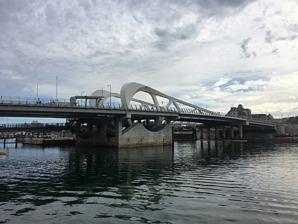
Building: Johnson Street Bridge
Country: Unknown
Year built: 1924
Bridges in Victoria, British Columbia, Canada This article needs to be updated . Please help update this article to reflect recent events or newly available information. ( July 2017 ) Johnson Street Bridge Coordinates 48°25′41″N 123°22′18″W / 48.428061°N 123.371594°W / 48.428061; -123.371594 Carries 3 lanes of Esquimalt Road Locale Victoria, British Columbia Characteristics Design Single-leaf rolling bascule Longest span 46 m (151 ft) History Opened 31 March 2018 Location The Johnson Street Bridge is a bascule bridge spanning the Victoria Harbour in Victoria , British Columbia . Four known bridges have spanned the narrows between Victoria's Inner Harbour and Upper Harbour, connecting Johnson Street on the east shore with Esquimalt Road on the west shore. The current bridge is Canada's largest single-leaf bascule bridge. First bridge, 1855–1862 A low wagon bridge was completed in 1855, which blocked marine traffic. It was dismantled in 1862 and was replaced with a ferry service. Second bridge, 1888–1923 Johnson Street Bridge archive photo In 1888, a hand-operated swing bridge of limited load capacity was built for rail and foot traffic only. Third bridge, 1924–2018 Via Rail Dayliner crossing the Johnson Street Bridge after completing a Victoria-Courtenay round trip, May 13, 2008 Description The third Johnson Street Bridge was built as two adjacent, independent, heel trunnion bascule bridges , a three-lane road span of 350 long tons (392 short tons; 356 t), and a single-track rail span of 150 long tons (168 short tons; 152 t). The approaches were fixed steel girders; the east 34 m (112 ft) and the west 22 m (72 ft). Counterweights were of hollow concrete weighing 780 long tons (870 short tons; 790 t).  Operating struts were moved by pinions powered by 56-kilowatt (75 hp) electric motors. History The Johnson Street Bridge was designed under the direction of Mr. F. M. Preston, City Engineer in 1920. The Strauss Bascule Bridge Company , which held the patents on the design, prepared the plans for the 45 m (148 ft) bascule spans and the operating machinery. The superstructure of the bridge was fabricated in Walkerville, Ontario of 100 tons of steel. The sub-structure was built by the City of Victoria Engineering Department and required 9,144 cubic metres (11,960 cubic yards) of concrete.  The bridge was completed at a cost of $918,000 (27 per cent higher than the estimated cost of $720,000) and opened in January 1924. The bridge originally had street car rails running down the center of the road span, but they were never used, and were removed a few years later. In 1966, the wood deck was replaced with steel grid, as rainwater absorbed by the deck unbalanced the bridge, straining the lifting gear.  In 1979, extensive repairs were made to the superstructure, which had become severely corroded. Following these repairs, the bridge was painted blue. The paint was selected because the oxides of its pigment are the same colour as the paint so that little fading of the colour occurs. The City of Victoria had used the same blue paint for the lamp standards throughout the city. In 1995, abnormally high temperatures caused the steel decking to expand to the point the bridge would not open or close properly. This necessitated the removal of about 25 mm (1 in) of the decking. Daily traffic in 2010 was 30,000 trips a day at peak usage, of which 4000 are pedestrians, 3000 cyclists, and 23,000 vehicles.  Until 2011, the rail span for the E&N was used twice a day by the Via Rail Dayliner , for trips up the island towards Duncan , Nanaimo and Courtenay . Condition assessment On April 2, 2009, the preliminary results of an overall condition assessment of the Johnson Street Bridge were presented to Victoria City Council; Council gave approval-in-principle on April 23, 2009 to replace the 85-year-old Johnson Street Bridge. The Delcan Report concluded: Based on the findings of this study either a repair or a replacement option could be justified from a cost perspective. There is, however, in our opinion a need to address the seismic vulnerability of the existing bridge given that it is heavily trafficked and located in the most seismically active city in Canada. In this report we have suggested that this vulnerability should be addressed within 2 to 3 years by implementing a seismic retrofit or by replacing the bridge. After a detailed presentation by City Engineering staff and Delcan engineering consultants, and lengthy discussion by council, an approval-in-principle to proceed with replacement of the bridge was made. "Today’s decision is an exciting first step that will significantly improve a vital transportation corridor to downtown.  There is a tremendous amount of work ahead and we will continue to make thoughtful, prudent decisions as we proceed through this process."  Mayor Dean Fortin. On July 9, 2009, Victoria City Council asked staff to proceed with pursuing a design-build model and developing terms of reference for an advisory panel of community representatives to participate in the Johnson Street Bridge Replacement Project. On July 24, 2009, seven residents of Greater Victoria were named to the Johnson Street Bridge Citizen Advisory Committee and City Council awarded the Owner's Representative contract to MMM Group Limited to project manage the replacement of the 85-year-old bascule bridge. Victoria City Council was presented on September 8, 2009 with the 3 design concepts for the new Johnson Street Bridge. On September 24, 2009, City Council decided on the Rolling Bascule Bridge as the design for the new Johnson Street Bridge after reviewing public feedback, recommendations from the Citizens Advisory Committee and advice from a staff technical committee. On November 19, 2009, the city council voted in favour of an Alternate Approval Process to require a counter petition. (Vote, out of 8: 4 in favour, 2 against, 2 absent) If more than 10% of residents (6400) would oppose the borrowing bylaw, then the issue would go to a referendum. During October and November 2009, the Province of BC declined to contribute to funding the bridge project. A few weeks later the federal government approved a $21 million grant for the replacement project. Federal funding came from the Build Canada Fund. In December 2009, a counter petition was launched to force the city to go to a referendum to obtain approval for funding bylaw No.09-057 to borrow $42 million towards the total of $63 million, with $21 million coming from federal funding. The text of the petition reads: "I, the undersigned elector residing or owning real property within the City of Victoria, do hereby present my name on this elector response form for the purpose of opposing the Council of the City of Victoria adopting Loan Authorization (Johnson Street Bridge) Bylaw No. 09-057 without first obtaining the assent of the electors by a vote (referendum)." Signatures were to be gathered by January 4, 2010. On January 4, 2010, organizers presented a successful counter petition to City Hall, with 9872 valid Victoria elector signatures. The borrowing bylaw for the bridge project went to a referendum. In February 2010, the city commissioned MMM Group to prepare a full Class C report on comparable options for replacement and rehabilitation. On May 27, 2010, the results of an Ipsos Reid survey were released. Residents taking the survey ranked their priority factors for the bridge as: a dedicated pedestrian walkway, lifespan of the bridge, cost, dedicated bike lanes, accessibility for other users (wheelchairs, scooters, strollers, visually impaired), and safety, above heritage value and having a rail crossing. Business owners did not see a benefit from one bridge option over the other, but concerns over cost and construction issues including potential closures were noted. On June 11, 2010, Banjar Management's Economic Impact Assessment identified economic benefits of the bridge to "range between $48 million and $54 million for the rehabilitation alternative and $47 to $53 million for replacement of the bridge over the four to five years required for project delivery." Negative economic impacts were assessed as follows: DOWNTOWN VICTORIA BUSINESS IMPAIRMENT Full closure $10.3 million One lane open $5.1 million Two lanes open $2.6 million VEHICLE DIVERSION TRAVEL TIME COSTS Full closure $1.6 million One lane open $1.0 million Two lanes open $0.4 million BUS DIVERSION COSTS ONE YEAR (TWO YEAR) Transit Operation Cost $0.5 million ($1.0 million) Transit passenger travel time $1.0 million ($2.0 million) On June 14, 2010, MMM Engineering Group made a presentation to council of their report on the rehabilitation and replacement options, including updated cost estimates, revised timelines, economic impact study of potential closures and options for different levels of seismic upgrading (6.5m vs 8.5m). Refurbishment, with seismic upgrades to 8.5 as recommended in the report, and a third, new span to be a multi-use bridge, was estimated to cost 103 million. Replacement of the existing structure, with accompanying work on the approaches to the bridge, with priority given to a mix of users including vehicles, pedestrians and cyclists, was estimated to cost 89 million. The MMM Group study was also peer-reviewed by Stantec Consulting Ltd, Victoria. Stantec found the proposed bridge "technically appropriate", and that the projected costs for both rehab and replacement were "considered reasonable." On June 17, the city council decided to ask other municipalities to help fund the costs of maintaining the rail link. This would reduce the cost of refurbishment by $23 million, and replacement by $12 million. Long-term planning for commuter rail to the western communities will be affected if the rail line no longer crosses into downtown Victoria, and instead terminates in Victoria West. The deadline for obtaining this funding was August 12, 2010.  The city council also voted on this date to update the bridge to a seismic standard of 8.5 magnitude. On July 8, 2010, information packages and numbered surveys were sent out to all Victoria residents. The city invited input up to the August 12 deadline. During the month of July, City of Victoria hosted 2 open houses and bridge tours to provide information on the projects to residents. City staff, engineers, and project managers were present to answer questions. On August 12, 2010, Victoria city councillors voted to replace the Johnson Street Bridge, rather than refurbish the existing bridge. All councillors except for Coun. Geoff Young supported replacing the bridge. The vote was done after tours, open houses, and surveys were done to inform residents of Victoria of the options. An Ipsos-Reid survey found that 64% and 68% of residents and businesses respectively preferred replacing the bridge with a new one. A referendum would still be held on November 20, 2010 to ask residents if they support the city borrowing money for the cost of the new bridge. On November 20, 2010 the referendum to support the city borrowing money for the cost of the new bridge passed 61% to 39%. The new bridge was scheduled to be completed in 2015, at which time the old bridge would be removed. The Johnson Street Bridge closing The Johnson Street Bridge opening Johnson Street Bridge from the Harbour Removal of rail span Post-removal of the road span Closure of rail span On March 31, 2011, the rail span was closed to rail traffic after a routine inspection found corrosion damage on key structural elements. A preliminary estimate of repair costs was $120,000. The railway span and approaches were removed in February 2012 to make room for the new bridge. Rail freight service up Store St. to commercial properties on the east side of the Upper Harbour had been discontinued decades before. Since then, the line terminated at a small passenger station beside the bridge. Victoria–Courtenay passenger service was suspended indefinitely in March 2011 due to deteriorating track. Closure of bridge On March 31, 2018, the road span was closed to pedestrian traffic, after being closed to vehicular traffic two days earlier. The closing/commissioning ceremony was attended by Victoria City Councillors, mayors from across the Capital Regional District, project managers and engineers for the new bridge, and members of the public. The road span and approaches were removed during spring 2018. Fourth bridge, 2018–present New Johnson Street Bridge at night after opening to traffic for the first time, March 31, 2018 Construction of a rolling bascule bridge beside the third bridge began in 2013, and opened to the public on March 31, 2018. As of December 31, 2017, actual costs of $96.08 million had been incurred, to an approved budget of $105.06 million. The bridge affords a three-lane roadway, a pedestrian walkway on the south side, and a multi-use pathway on the north side. See also Joseph Strauss (engineer) List of bascule bridges Point Ellice Bridge List of bridges in Canada References